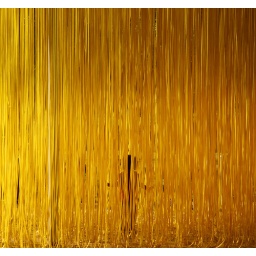
lost in the golden wall